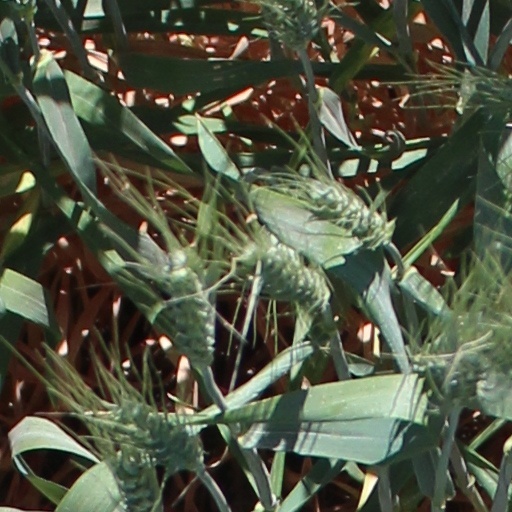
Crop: wheat